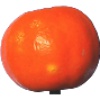
Label: Clementine 1